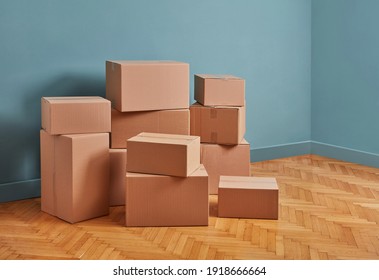
Label: cardboard